Gymnosophists

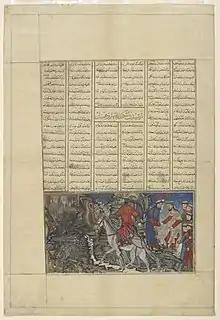
Alexander meets the Gymnosophists. Great Mongol Shahnameh, c. 1335. Arthur M. Sackler Gallery

Gymnosophists ("gymnosophistaí", i.e. "naked philosophers" or "naked wise men" (from Greek γυμνός "gymnós" "naked" and σοφία "sophía" "wisdom")) were ancient Indian philosophers who pursued asceticism to the point of regarding food and clothing as detrimental to purity of thought. mentioned several times in Ancient Greek literature.